Magic Flute Diaries

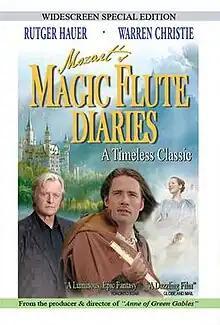
DVD cover

Magic Flute Diaries is a 2008 direct-to-DVD Canadian drama film written and directed by Kevin Sullivan, loosely inspired by Mozart's classic opera "The Magic Flute". It stars Rutger Hauer, Warren Christie and Mireille Asselin.